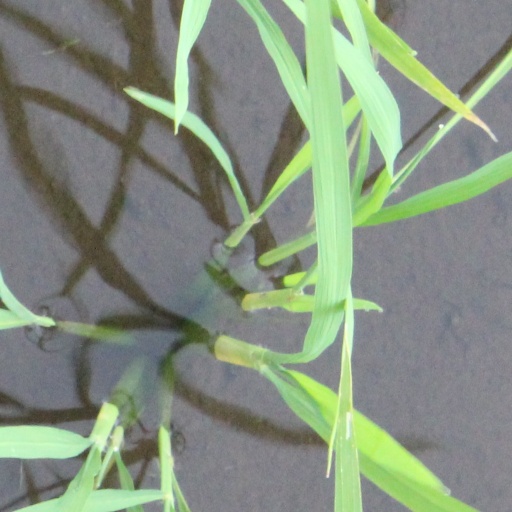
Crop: rice